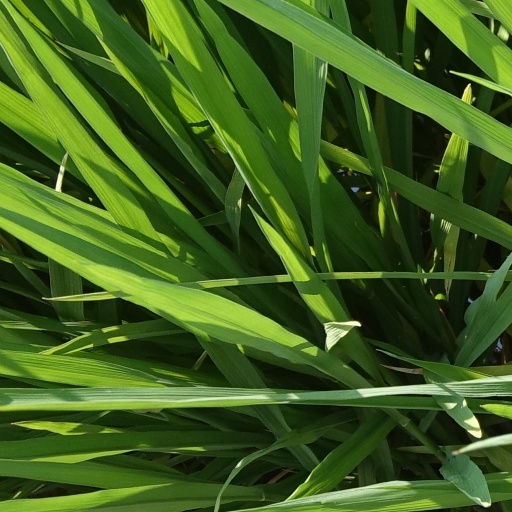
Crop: rice